Crosman 1322

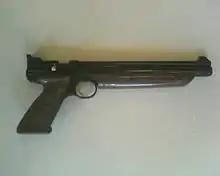
Crosman 1322 Air Pistol

The Crosman model 1322 "Medalist .22 Caliber Pellet Air Pistol" is a single-shot, bolt-action loading, pneumatic pump-action .22-caliber air pistol, featuring a button-rifled 10.1-in. (256 mm) steel barrel and checkered plastic grips. The 1322 was introduced in 1977 by Crosman as a general-purpose air pistol for target practice and small game hunting. It was in production, in three separate manufacturing versions, until 2004 when it was discontinued. However in 2012 the gun was reintroduced by Crosman and remains in production.